Main Guard (Gibraltar)

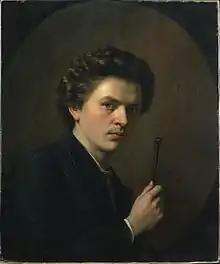
Self-portrait of Henri Regnault (1843–1871), c. 1863.

The French painter Henri Regnault (30 October 1843 – 19 January 1871), a native of Paris, was a frequent visitor to the Main Guard in the late 1860s, as he was a friend of the officers. The artist "(pictured at left)" produced three paintings for the officers which, after being displayed at the guardhouse for many years, were removed for restoration and their current location is unknown. Other museums which hold his works include the Musée d'Orsay, the Cleveland Museum of Art, and the Metropolitan Museum of Art. Regnault died at the Battle of Buzenval in 1871 at the age of 27, defending his country in the Franco-Prussian War. Later that century, in 1885, the Gibraltar Directory indicated that the guardhouse at Commercial Square had its guardroom and cells on the ground floor and the officers' room on the second floor. At the time of the 1896 directory, the building was still being used as a guardhouse.